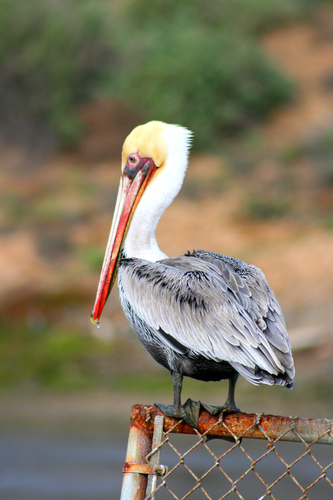
a brownish grey bird with a long white neck, yellow head and a long orange bill.
a large grey bird with a white neck, yellow head and a long straight orange beak.
this bird has a mostly gray body with a large red bill and yellow head.
a very large bird with a grayish-white body, long, white neck, yellow crown, dark webbed feet, and a very long, orange and white bill.
this yellow-headed, grey bodied bird has a large, long bill and a white neck.
this bird is grey with white and has a long, pointy beak.
this is a large bird with grey wings, a white throat, a yellow head and a long orange beak.
this bird is grey with white and has a long, pointy beak.
this large bird has a long orange bill, long neck, and grey feathers.
a large grey bird, with a long white neck, and a very long bill.
Species: Brown Pelican